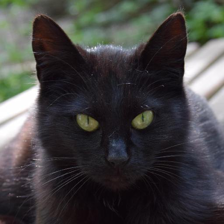
Label: animals